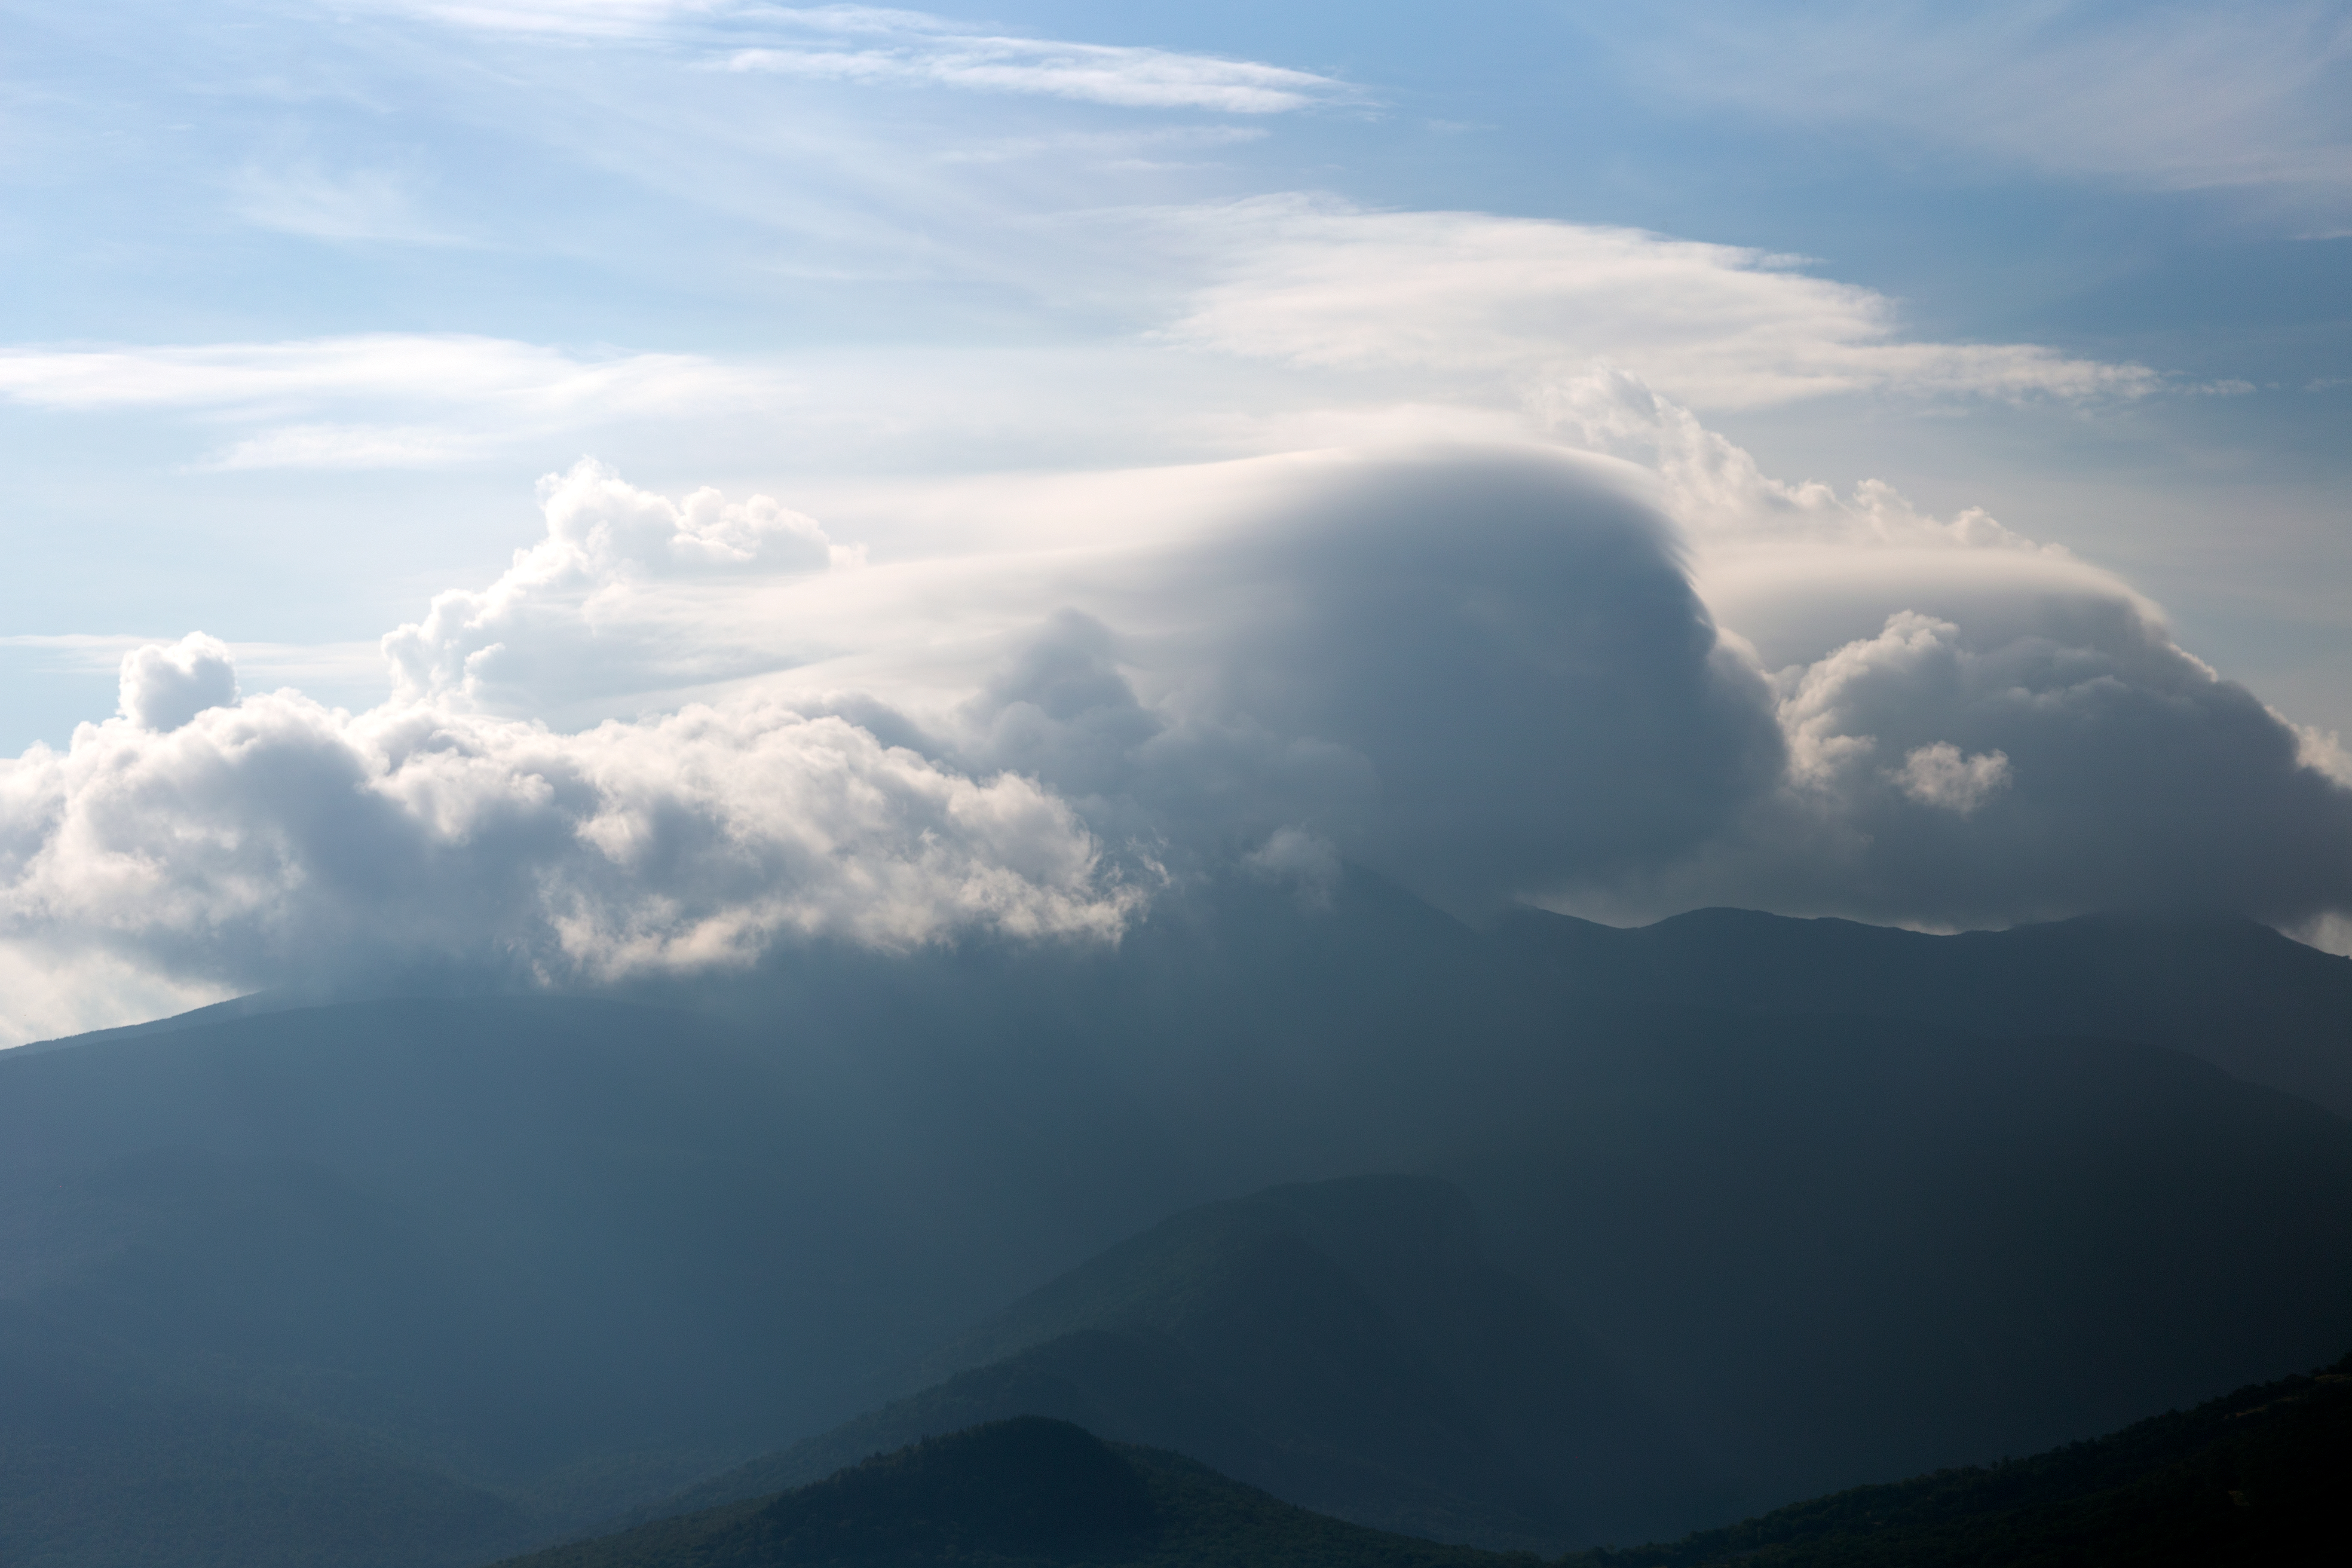
cloud, sky, atmosphere, nature, mountain, sunlight, atmospheric phenomenon, cumulus, morning, landscape, mountainous landforms, horizon, slope, meteorological phenomenon, mountain range, massif, hill, wilderness, valley, evening, hinterland, summit, lake district